William King (geologist)

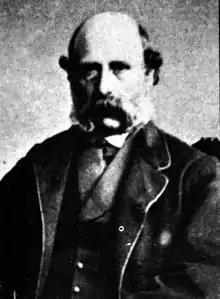
William King

William King (22 April 1809 – 24 June 1886), was an Anglo-Irish geologist at Queen's College Galway. He was the first (in 1864) to propose that the bones found in the German valley of Neanderthal in 1856 were not of "Homo sapiens", but of a distinct species: "Homo neanderthalensis". He proposed the name of this new species at a meeting of the British Association in 1863, with the written version published in 1864.